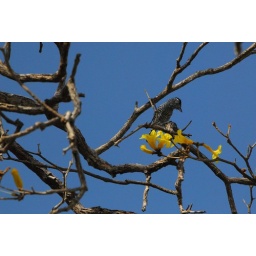
Saw this little chap in my tree in the garden, eating all the flowers.